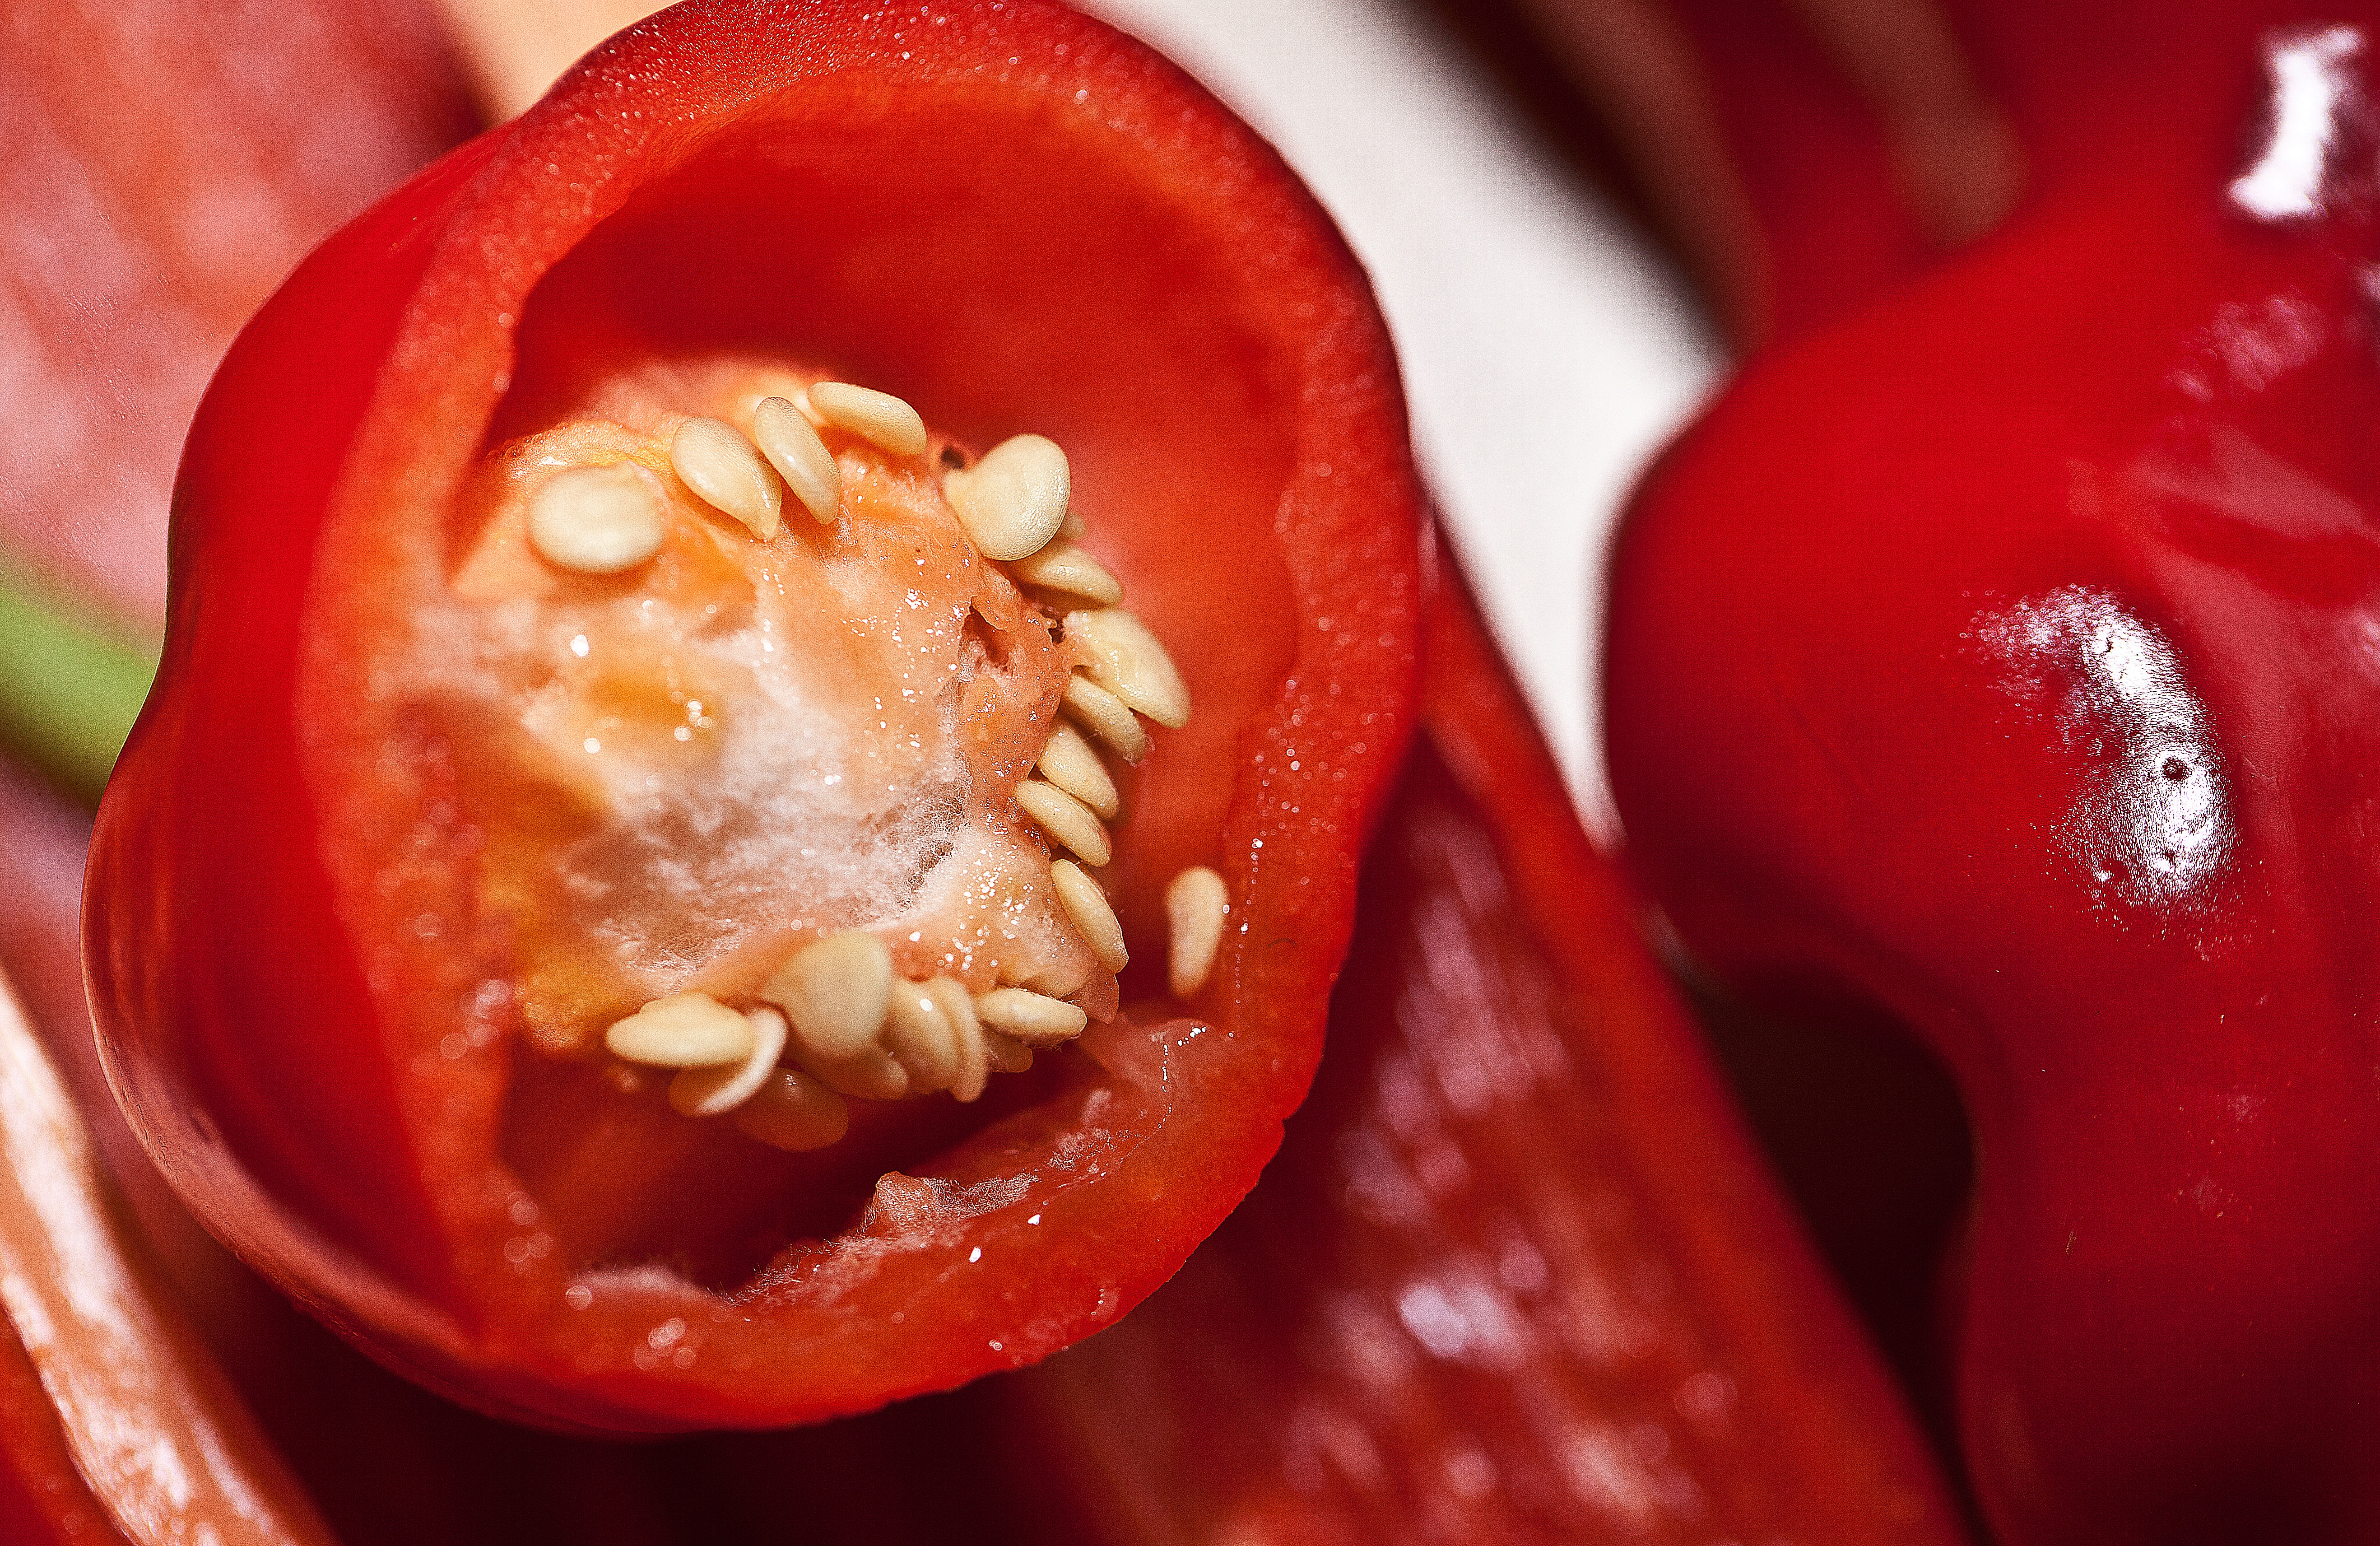
nature, plant, fruit, flower, food, red, produce, vegetable, agriculture, health, vitamin, eating, peppers, bell pepper, red pepper, paprika, macro photography, the freshness, sweet peppers, flowering plant, eco friendly, the cultivation of, the richness of, chili pepper, cayenne pepper, land plant, bell peppers and chili peppers, dissected peppers, the inside of the peppers, the grain of paprika